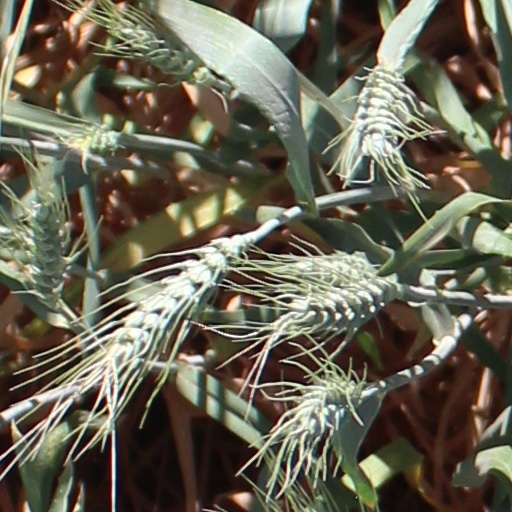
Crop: wheat